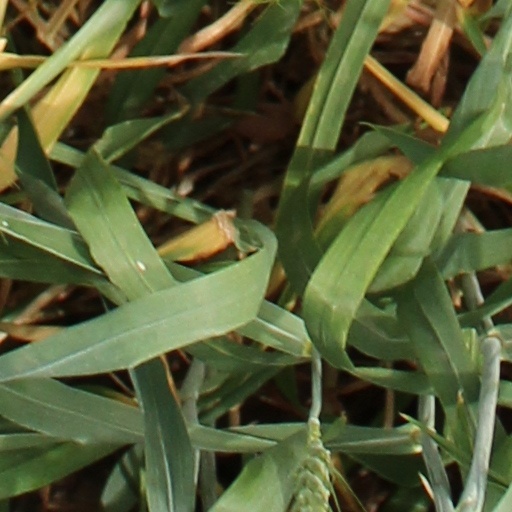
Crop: wheat